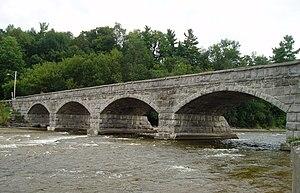
Mississippi Mills est une ville de l'Est de l'Ontario. Elle est située dans la Région de la capitale nationale du Canada.